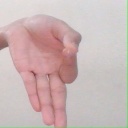
अक्षर: ज्ञ